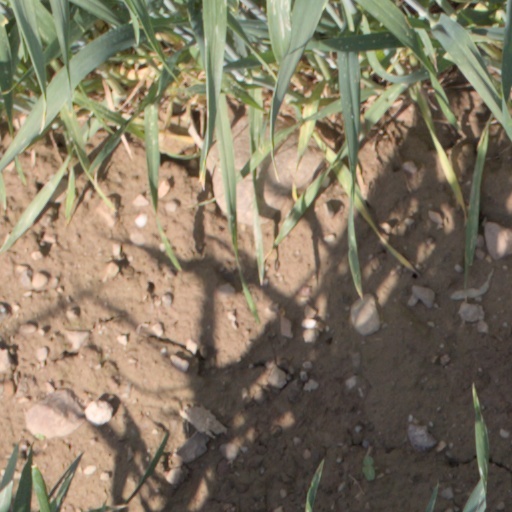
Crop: wheat